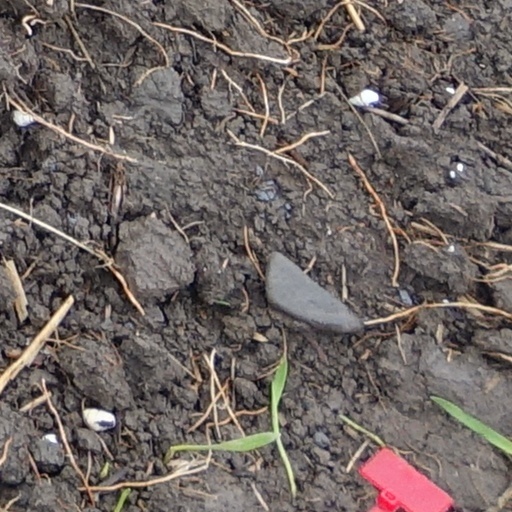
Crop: wheat